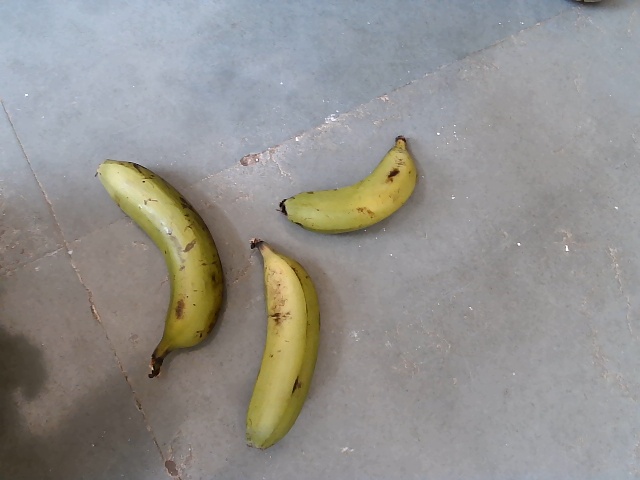
Label: Raw_Banana